James Stewart

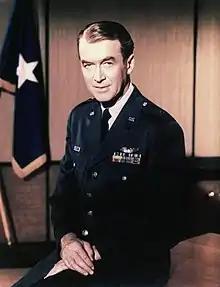
Brigadier General James Stewart, circa 1968

In 1942, while serving in the military, Stewart met singer Dinah Shore at the Hollywood Canteen, a club mainly for servicemen. They began a romantic relationship and were nearly married in Las Vegas in 1943, but Stewart called off the marriage before they arrived, citing cold feet. After the war, Stewart began a relationship with Myrna Dell while he was filming "The Stratton Story" (1949). Although gossip columnists made claims that they were planning to marry, Dell said this was not true.